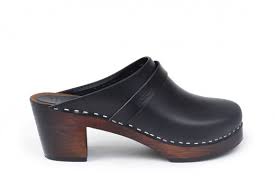
Label: Clog